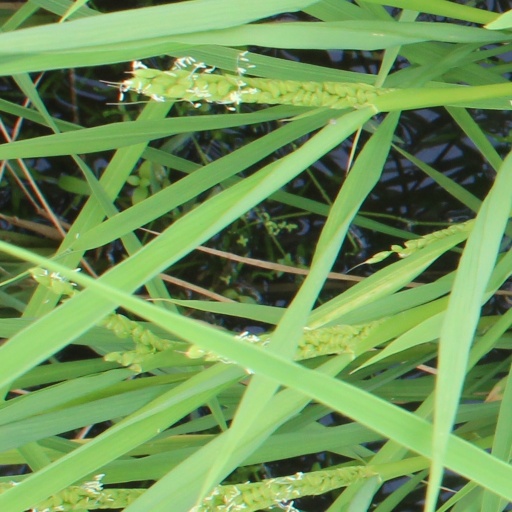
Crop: rice